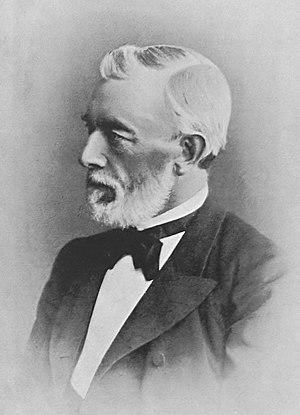
Georg Leo von Caprivi, fait comte en 1891 est un général d'infanterie et homme d'État prussien.
Le parti national-libéral d'Allemagne était un parti politique de l'Empire allemand. Il a été fondé en 1867 et a disparu en 1918.